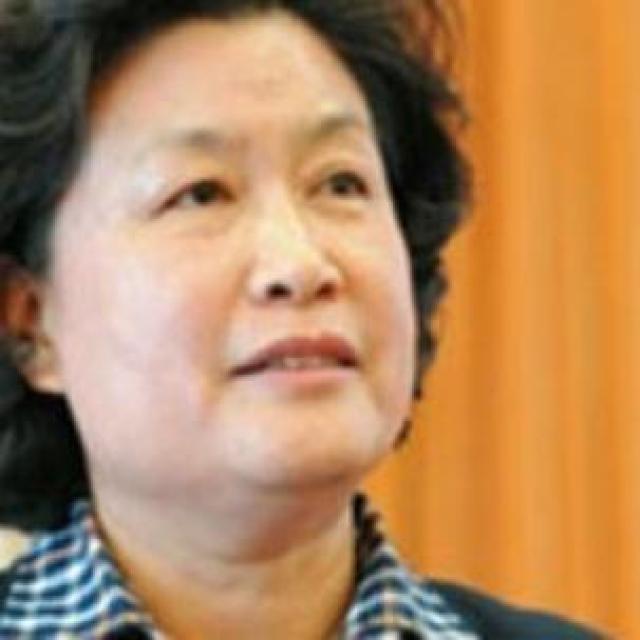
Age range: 45-64